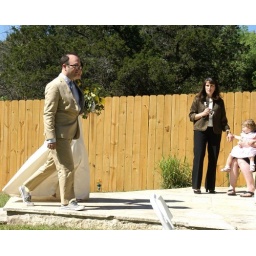
Justin and I walk to the head table as the flower girl's family looks on. Photo by Robert Webb.